Wiehenvenator

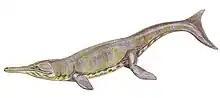
Restoration of "Metriorhynchus", of which remains have been found alongside "Wiehenvenator"

After discovering the initial remains of "Wiehenvenator", members of the excavation team returned to the site and continued to search the surroundings for further material. After searching 35m both east and west of the Ornatenton Formation, some weathered vertebral centra and teeth of "Liopleurodon" were found. One year later, in mid-October 1999, the remains consisting of a maxillary fragment, bone fragments, and a tooth, of a second theropod were found 28.5 m north-west of the first locality. On October 3, 2014, in an overgrown quarry to the west, the skull and lower jaws of the crocodylomorph "Metriorhynchus" were discovered by an honorary member of the LWL Museum für Naturkunde. These multiple discoveries imply a potential for more material to be found in the future.